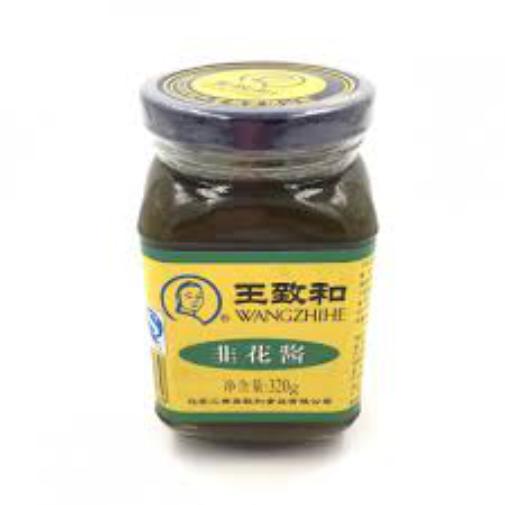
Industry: Food